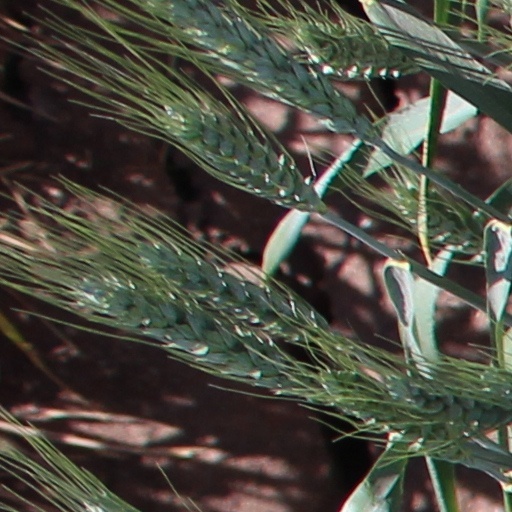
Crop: wheat